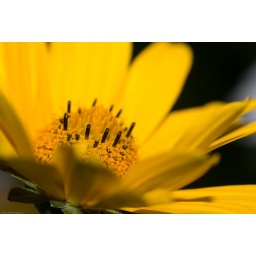
A yellow daisy in our neighbour's garden, taken when testing my new macro lens.